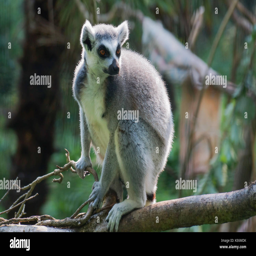
a lemur chews on a branch